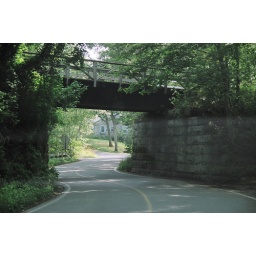
Former rail bridge - now bike path - on way to Woods Hole in Falmouth, MA - Cape Cod